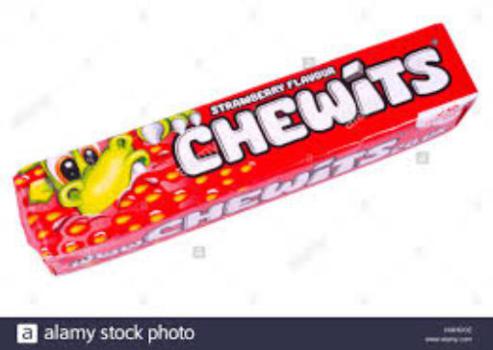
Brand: chewits
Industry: Food